Laurie Zaks

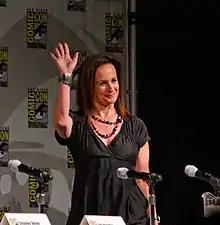
Zaks at the 2010 San Diego Comic-Con

Laurie Ann Zaks is an American television producer. She has been the President of Television at Mandeville Films since 2013. From 1981 to 1984, she worked at NBC's "Saturday Night Live". She served as an executive producer on ABC's drama series "Castle" (2009–2013), and on the short-lived ABC drama series' "Wicked City" (2015) and "The Family" (2016). Her son is film composer Zachary "Zach" Robinson.